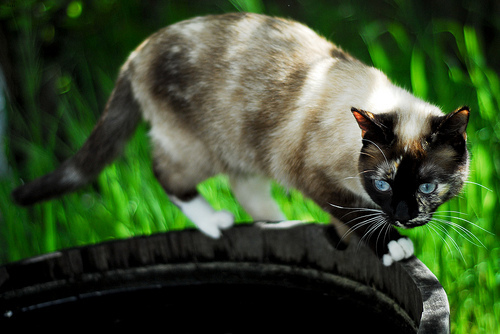
Breed: siamese